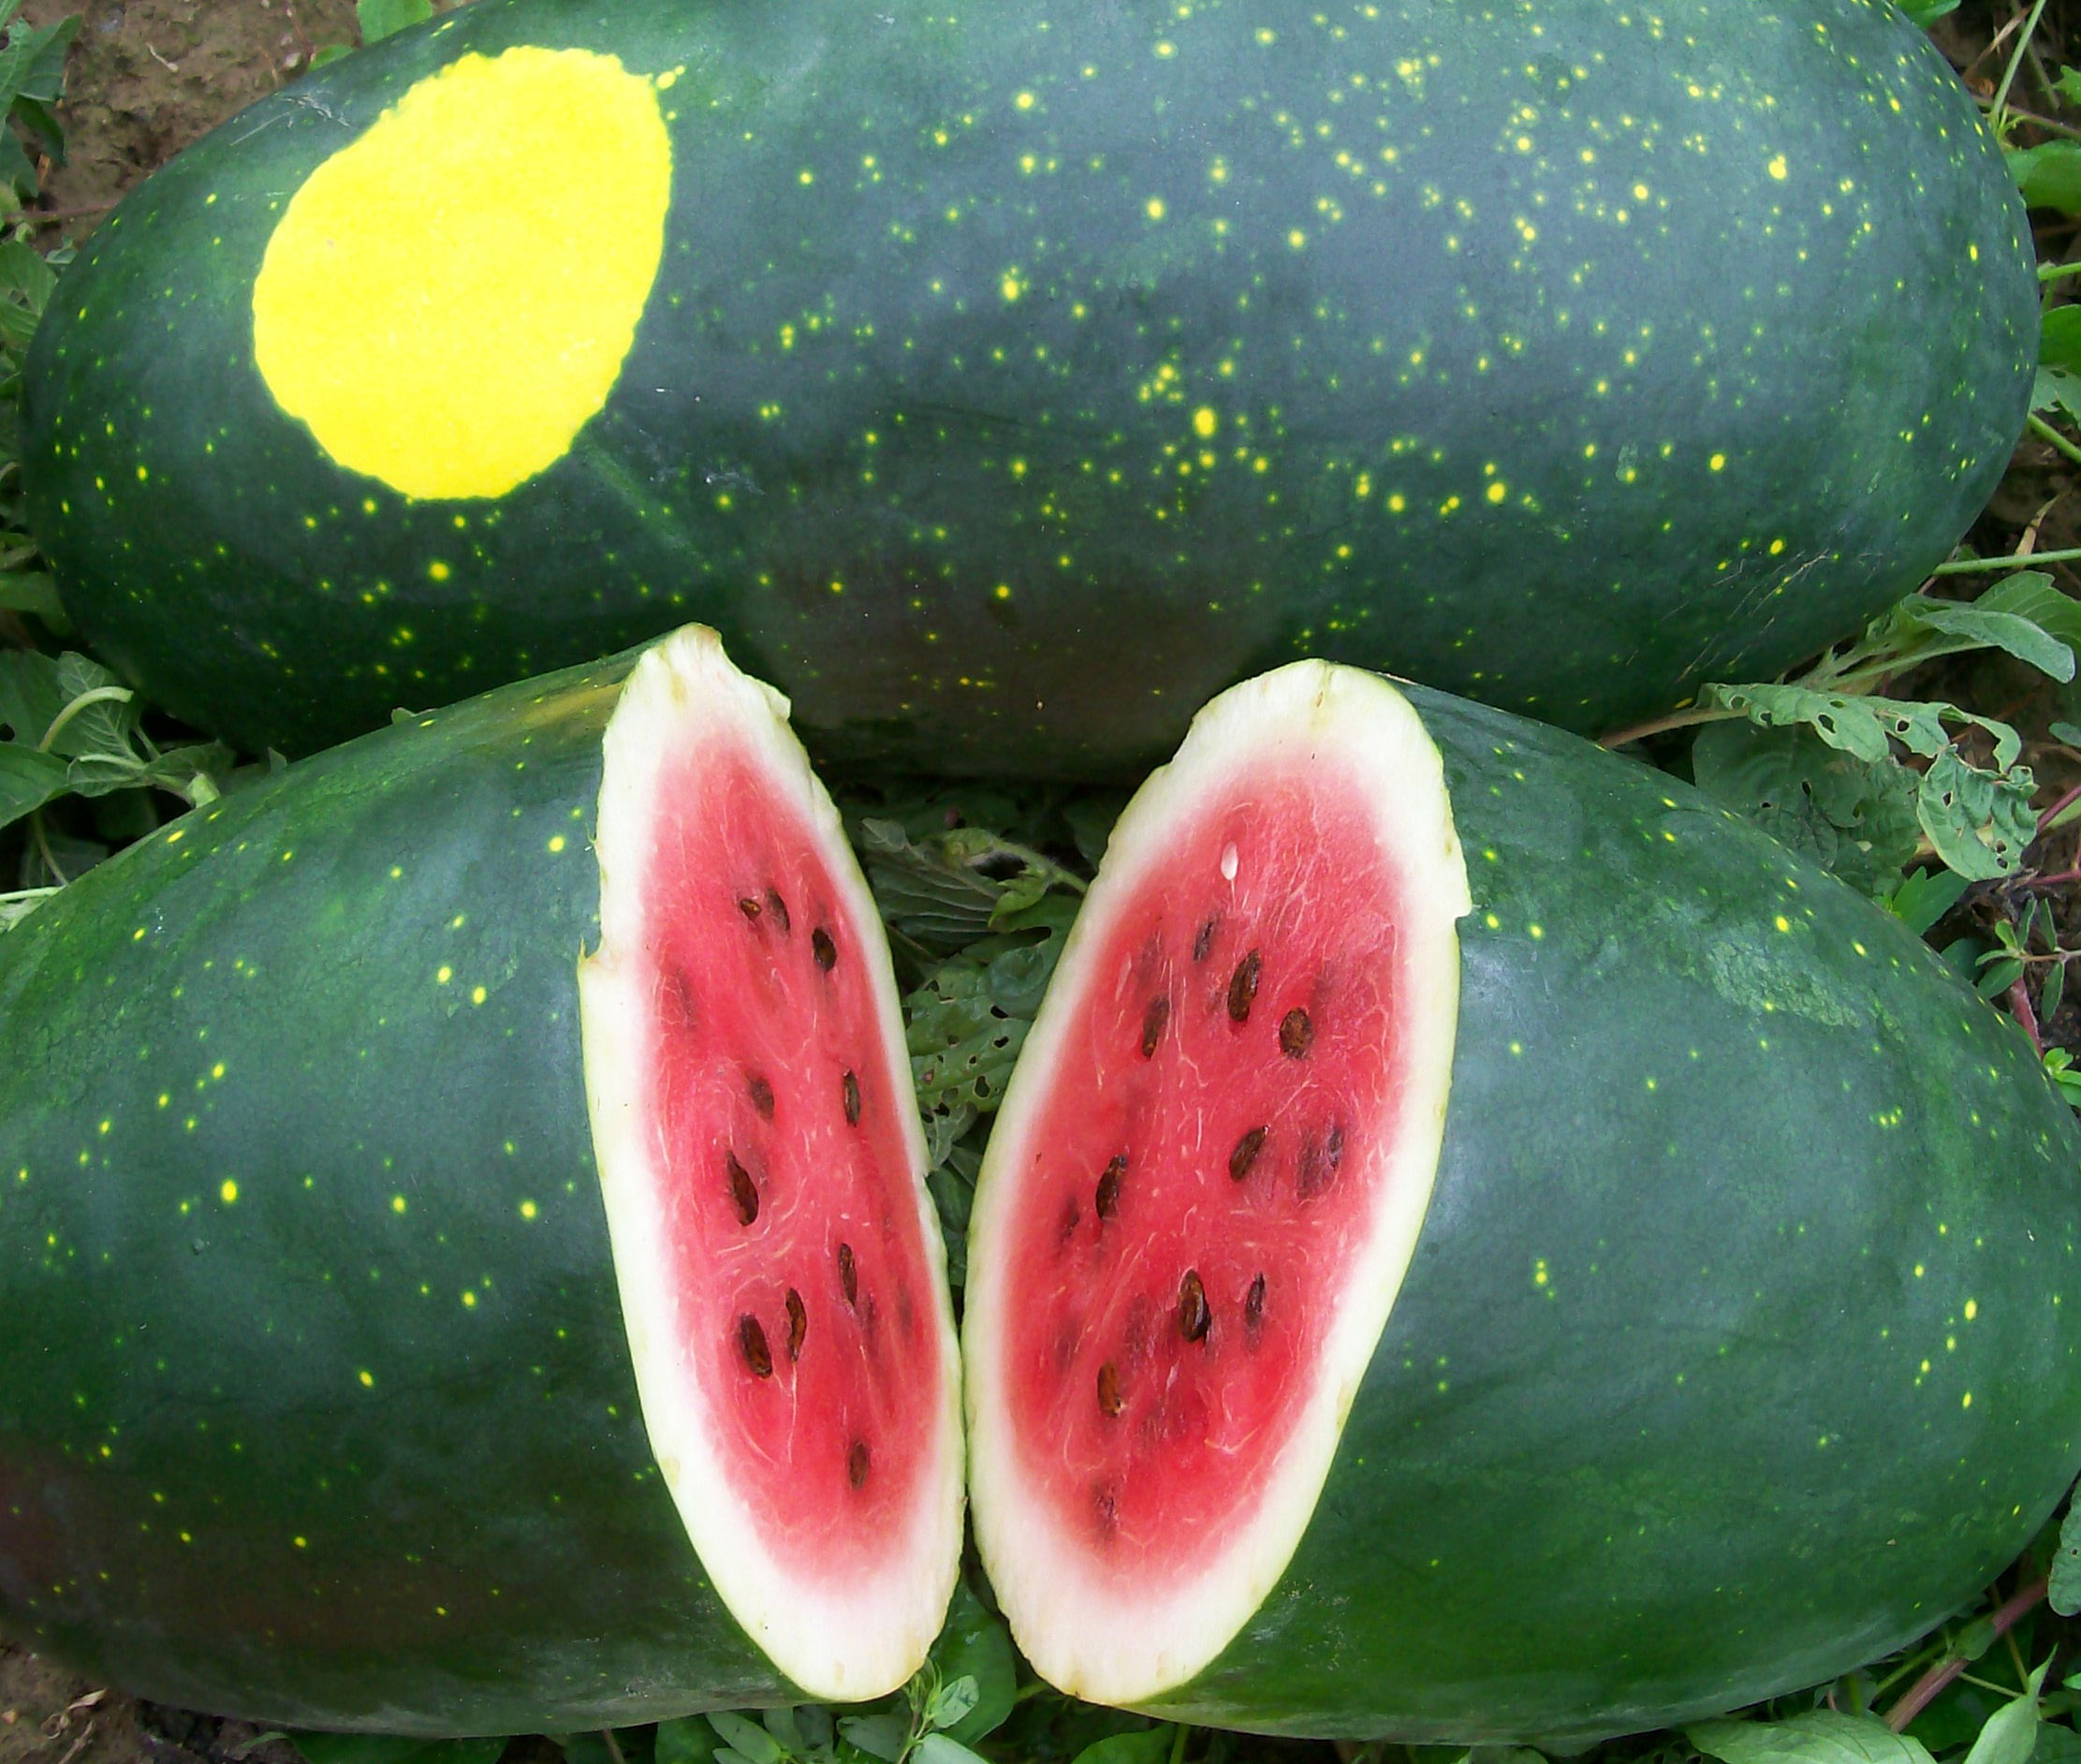
Label: Watermelon